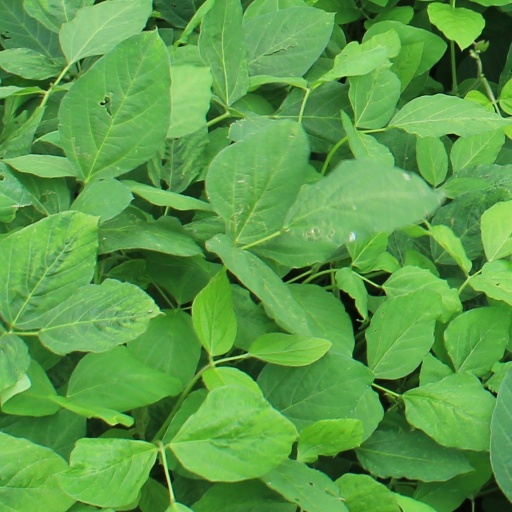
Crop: soybean